Jonathan Davis

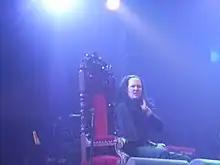
Davis and the SFA performing at Pinkpop festival in Netherlands in 2008

Davis first began working on a solo album in 2007, forming the group Jonathan Davis and the SFA (Simply Fucking Amazings). Although he released two live albums with the group, no studio albums were completed and the band disbanded in 2014 after the death of guitarist Shane Gibson.